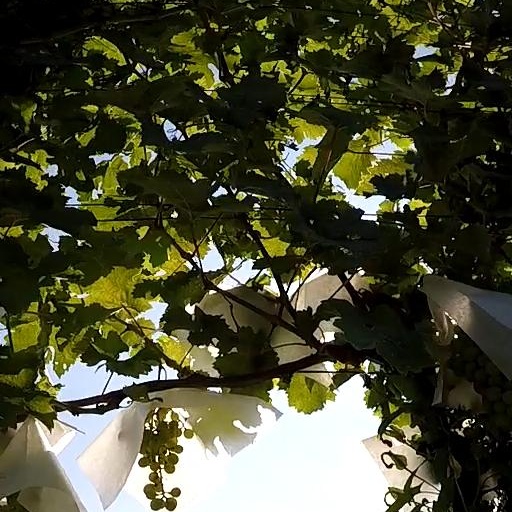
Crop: grape